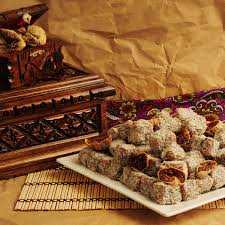
Yemek: lokum